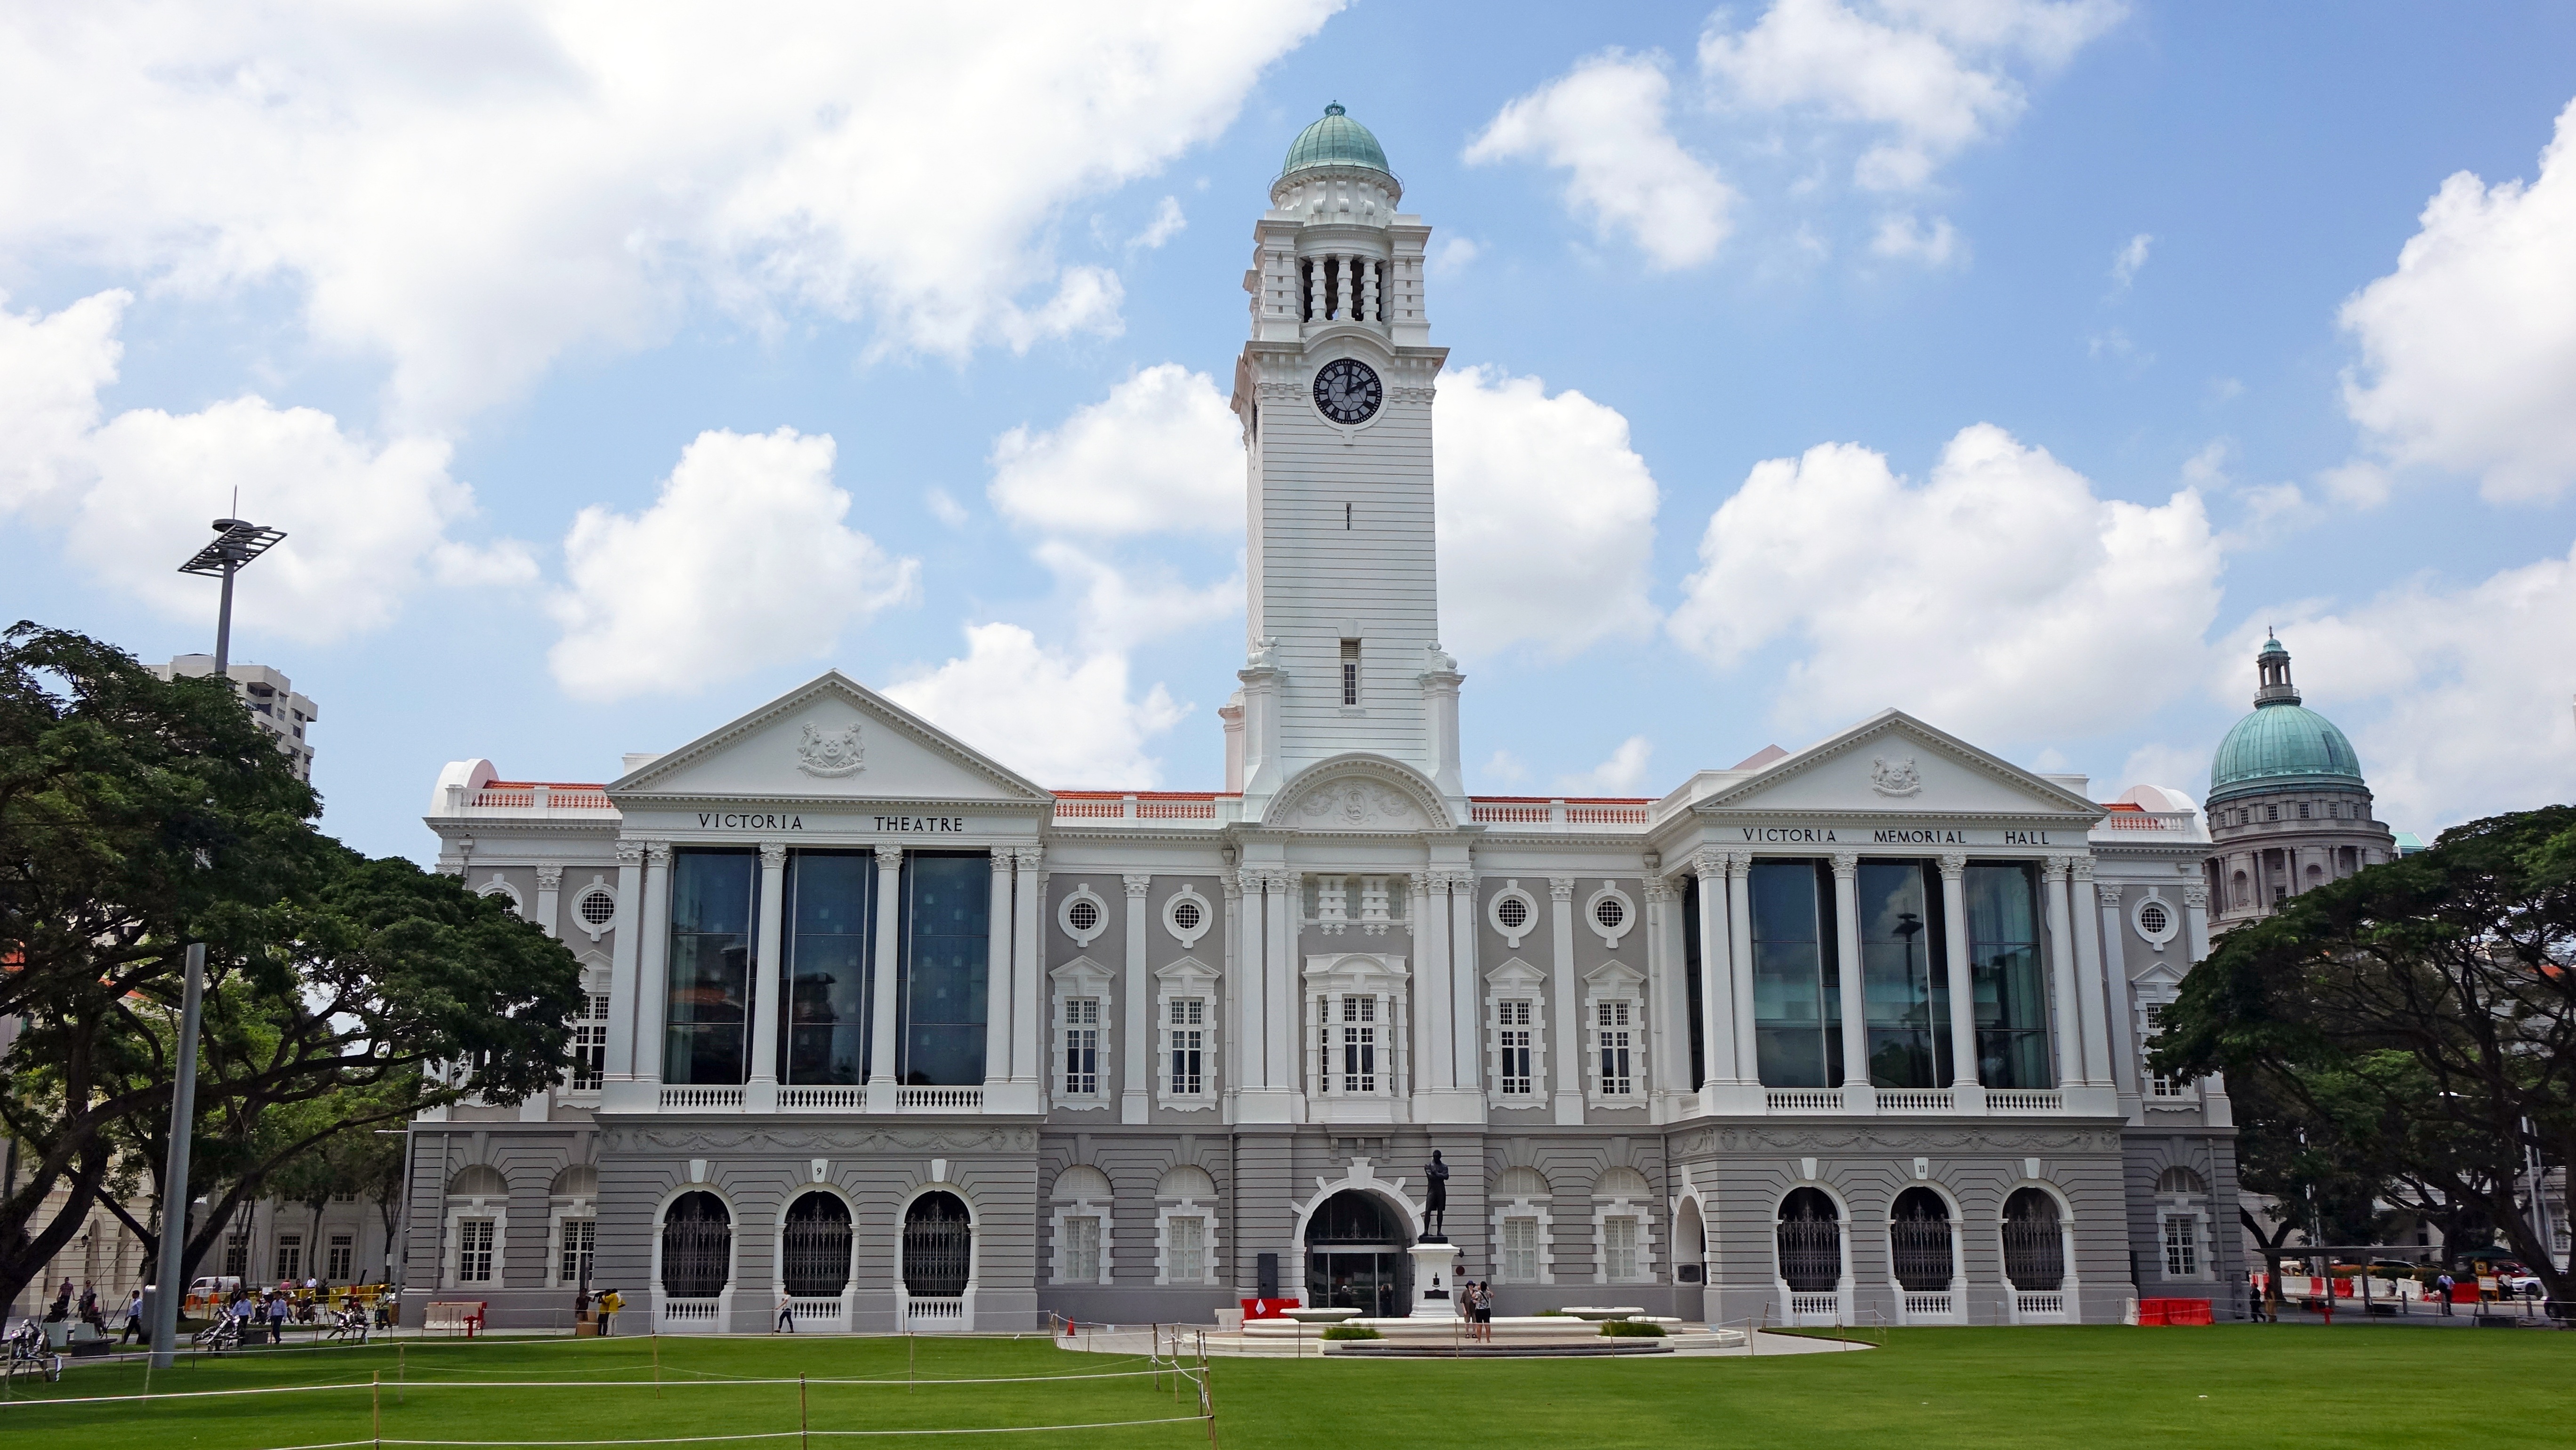
architecture, clock, building, concert, tower, hall, landmark, attraction, modern, place of worship, british, theater, estate, singapore, victoria theatre, victoria memorial hall, raffles, stamford